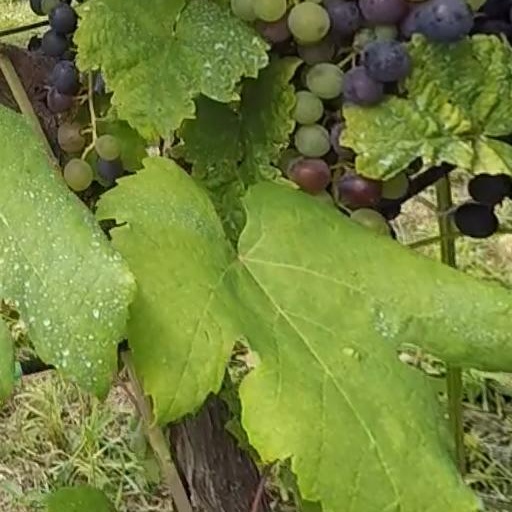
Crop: grape